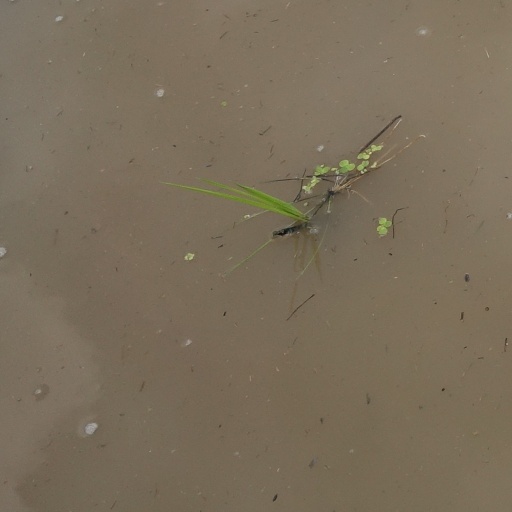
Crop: rice